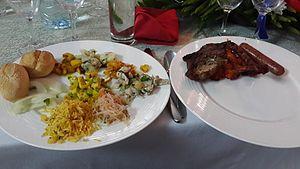
Achard légumes
Le tourisme international est un secteur économique essentiel pour la République de Maurice, petit pays insulaire de l'océan Indien qui ne dispose que de peu de ressources naturelles.